Brightpoint Community College

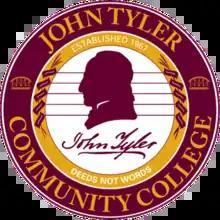
Former seal of the school

The college opened in 1967 and was named after John Tyler, the tenth president of the United States and a Virginian. In July 2021, the Virginia State Board of Community Colleges renamed local institutions formerly named for enslavers or segregationists. The board allowed the college to rename itself Brightpoint Community College. Instead of venerating Tyler, a slave holder who sided with the Confederacy during the Civil War, the name ""celebrates the heart and energy of [the] institution"". Additionally, names were redesignated for campus buildings and streets, including Bird Hall and Godwin Hall, both of which are named after Virginia politicians who supported racial segregation.